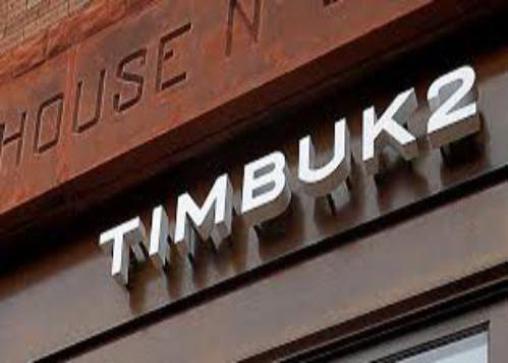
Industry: Clothes